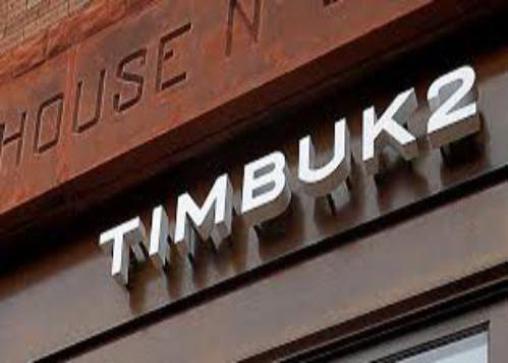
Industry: Clothes